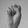
ASL letter: S